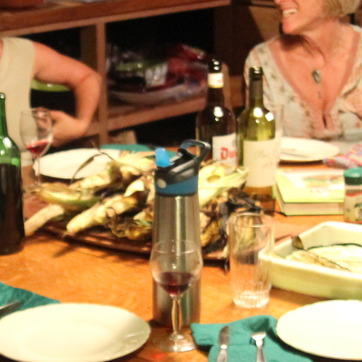
Material: plastic